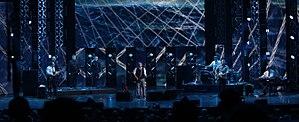
Lioubè est un groupe de folk rock soviétique puis russe, l'un des plus populaires de la scène russe.